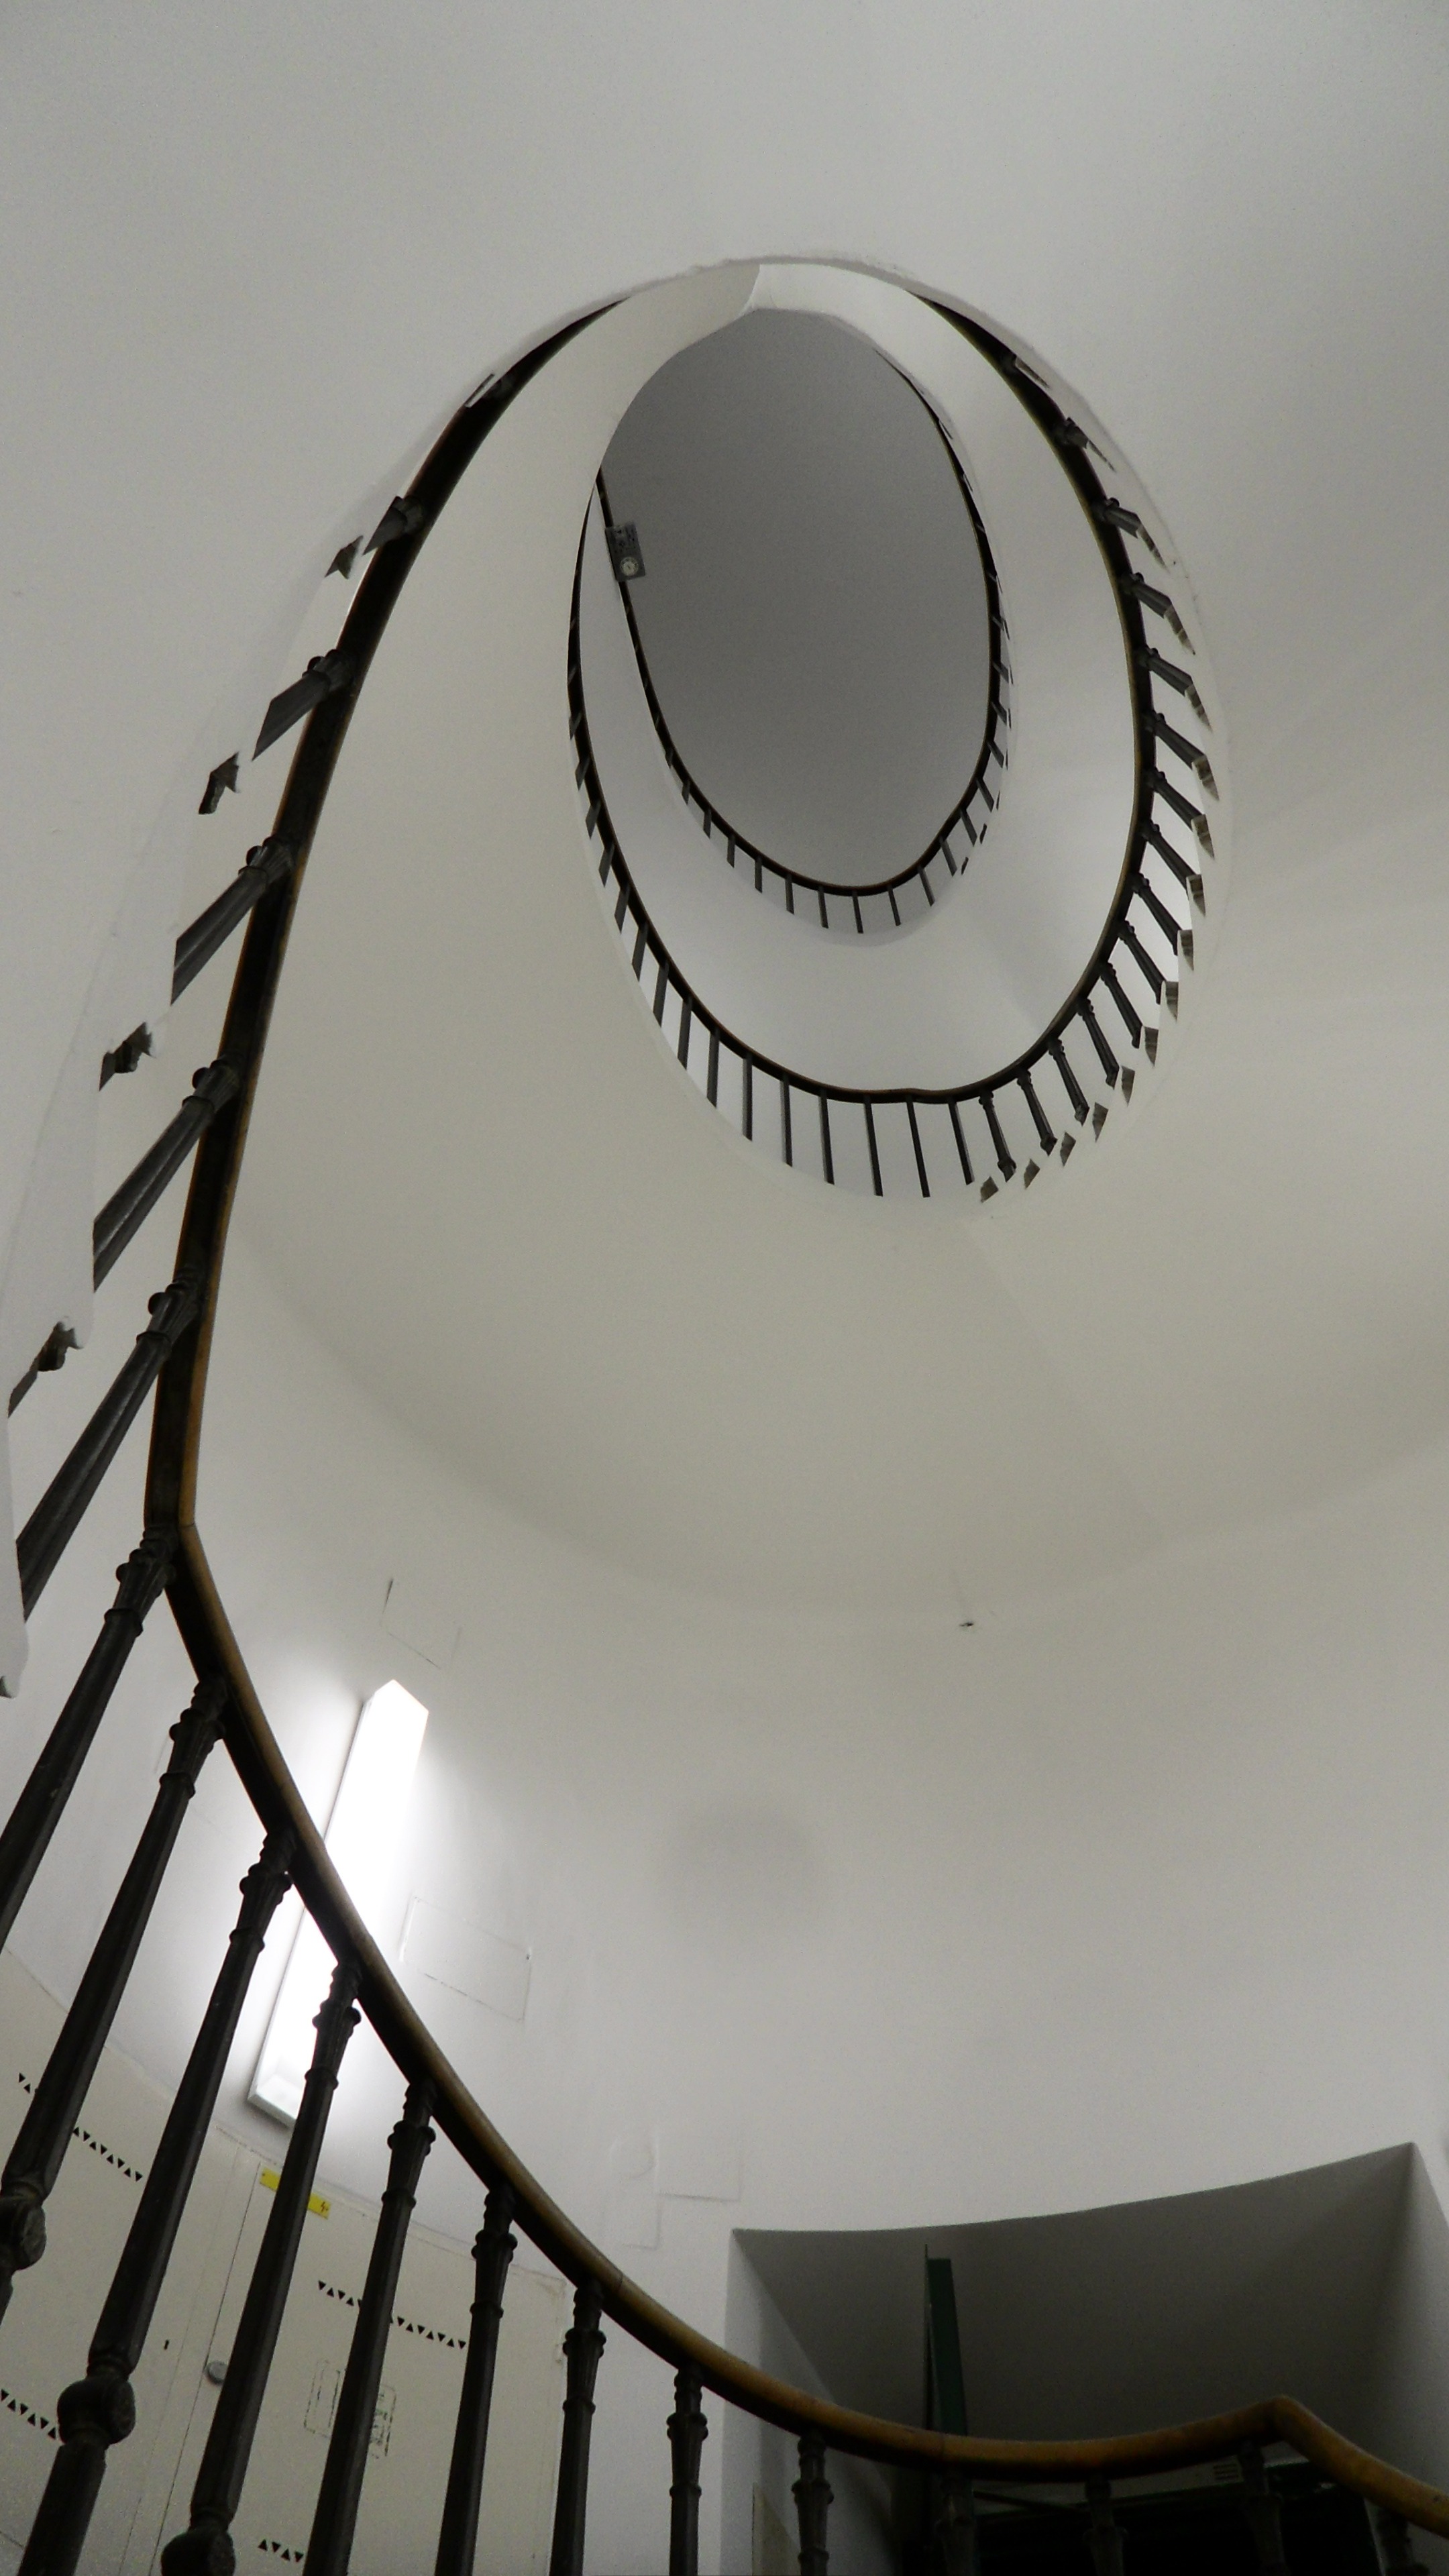
architecture, structure, white, stair, round, spiral, interior, staircase, ceiling, construction, curve, stairway, lighting, circle, design, stairs, circular, shape, daylighting, dishware, winding stairs